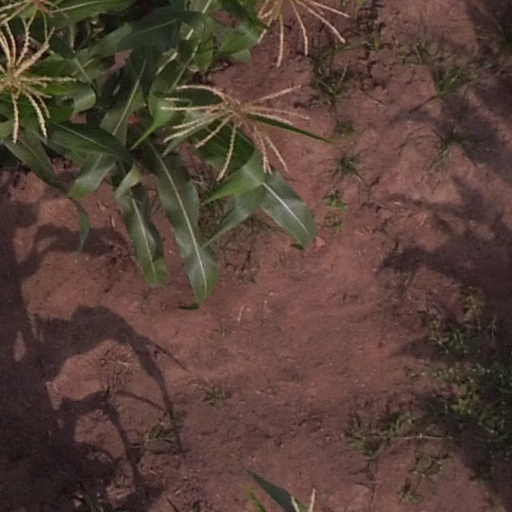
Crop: maize; corn